Martigny-Combe

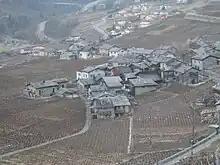
Plan-Cerisier hamlet

Martigny-Combe has a population of . , 11.4% of the population are resident foreign nationals. Over the last 10 years (2000–2010 ) the population has changed at a rate of 30.1%. It has changed at a rate of 20.4% due to migration and at a rate of 1.6% due to births and deaths.